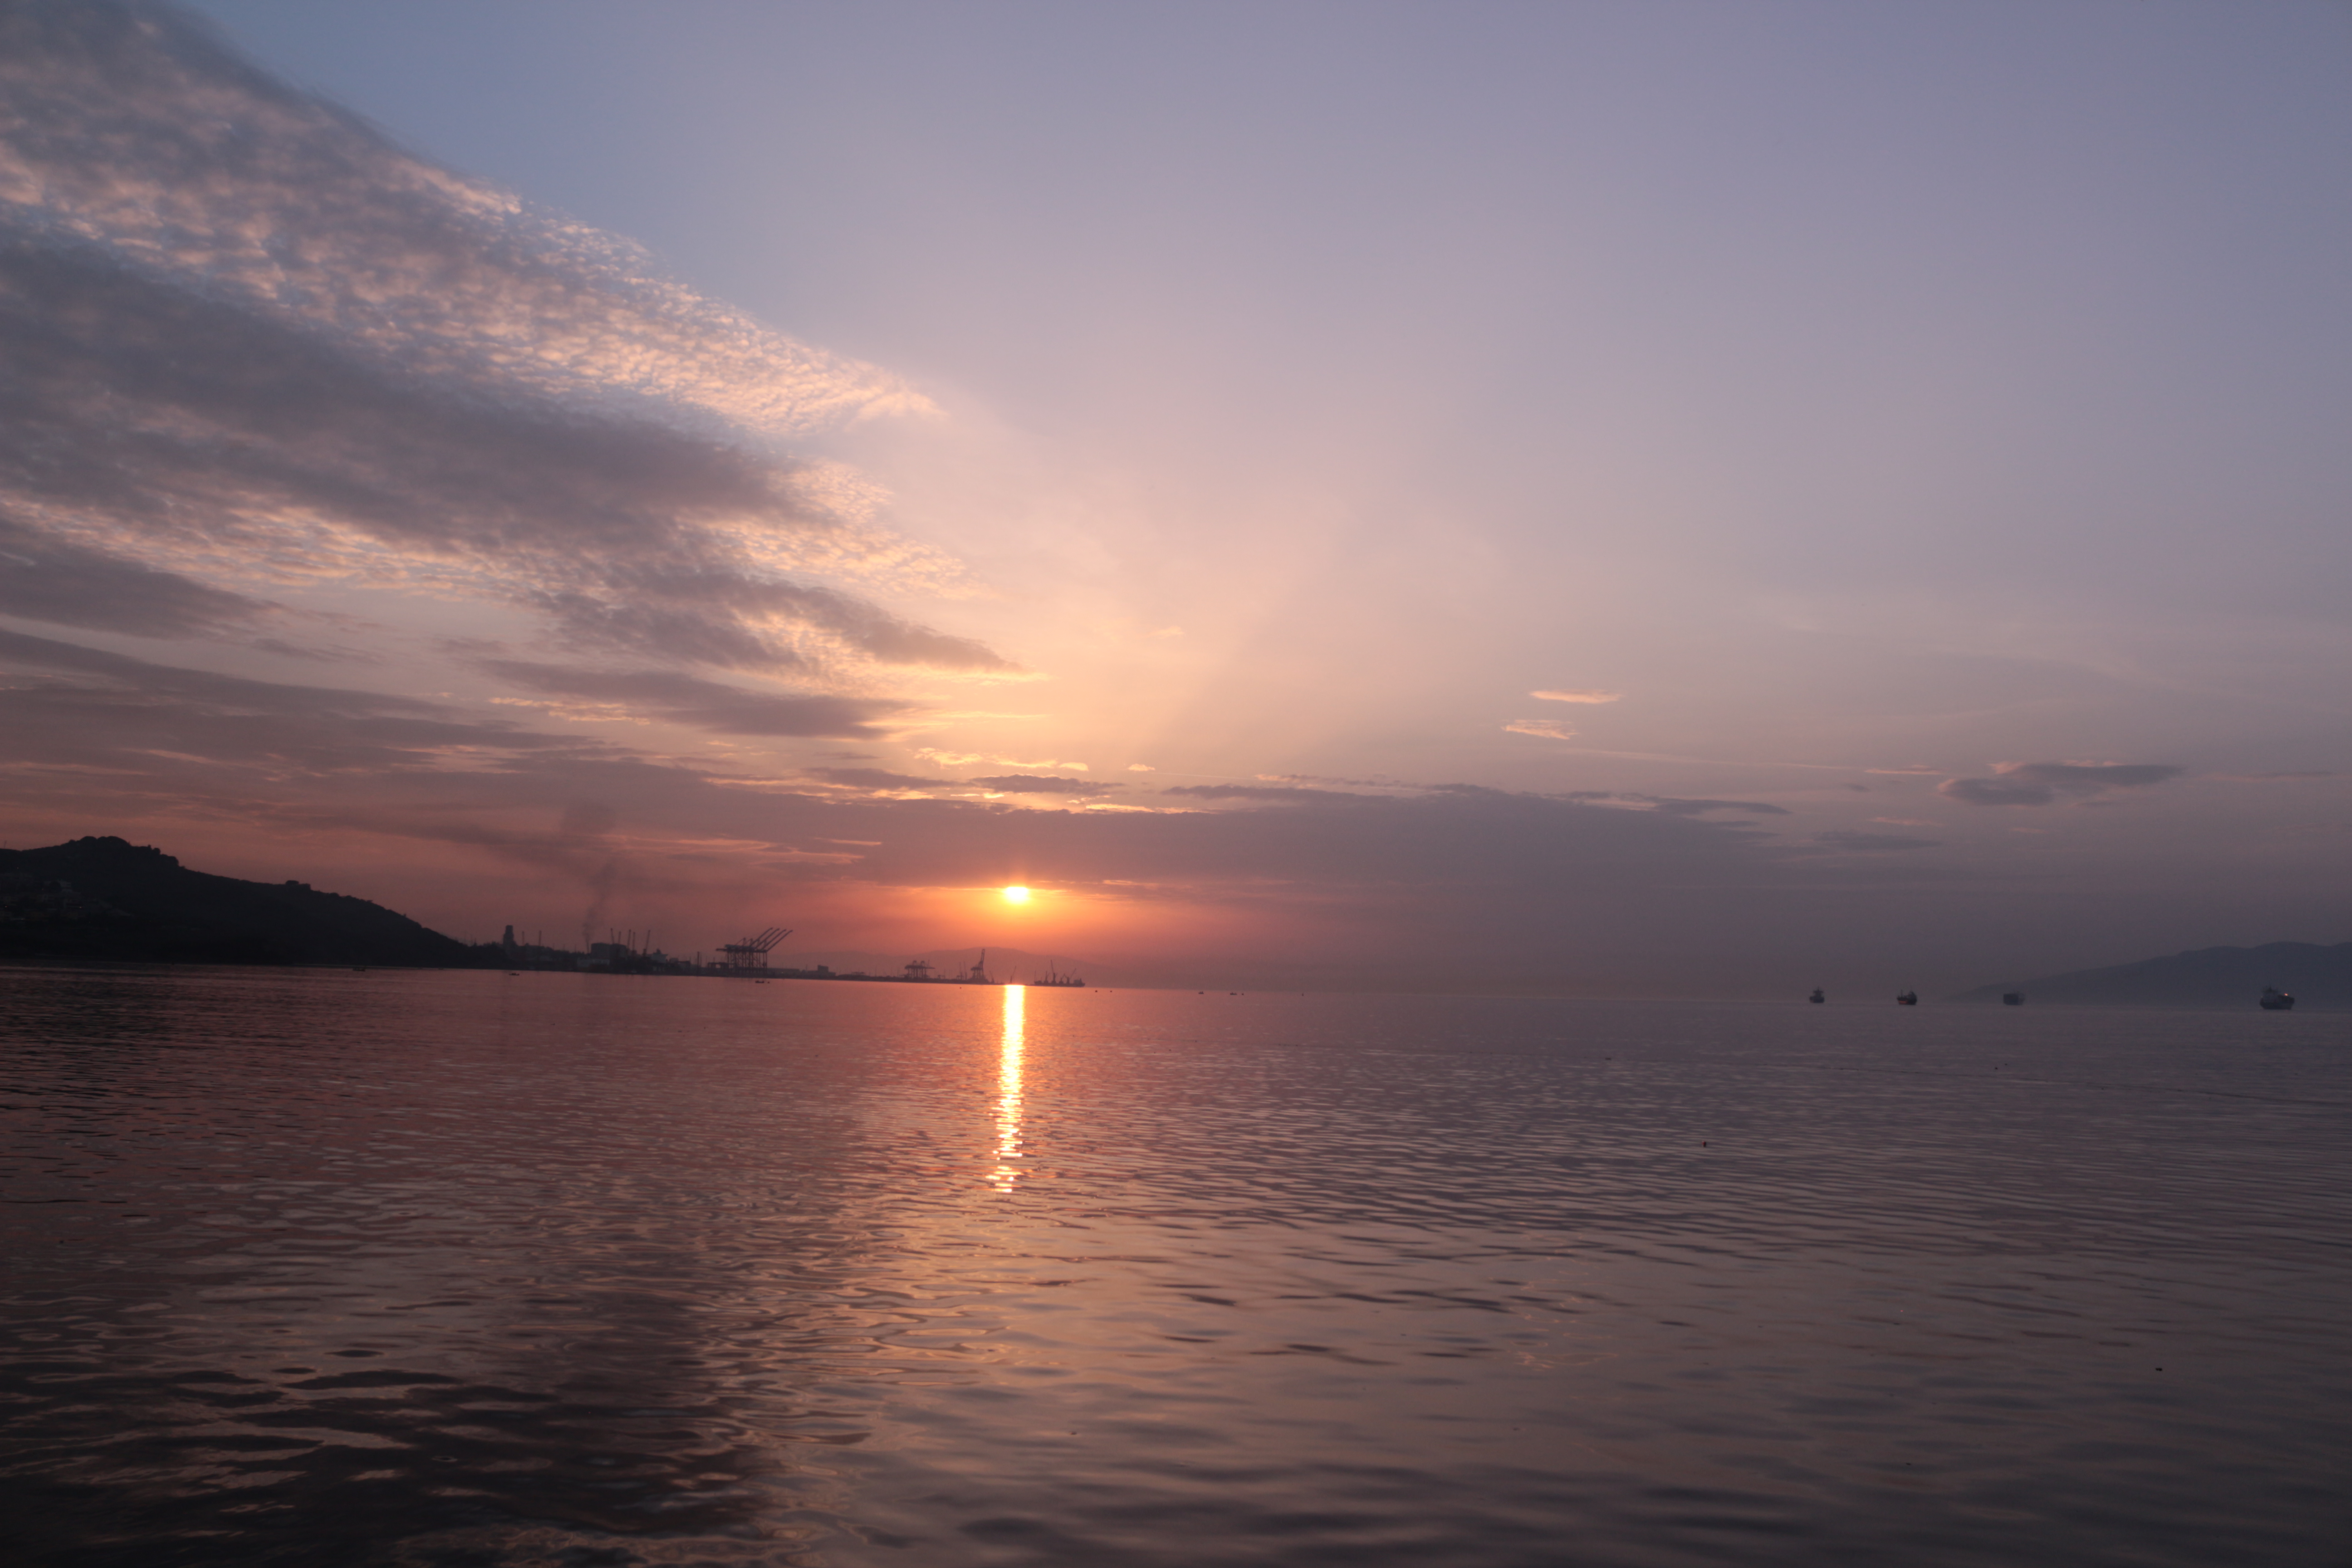
sky, bursa, turkey, sunny, sea, night, evening, dark, city, clouds, cloudy, horizon, sunset, afterglow, calm, sunrise, water, loch, ocean, reflection, dawn, cloud, sun, morning, dusk, atmosphere, lake, river, reservoir, sunlight, red sky at morning, coast, inlet